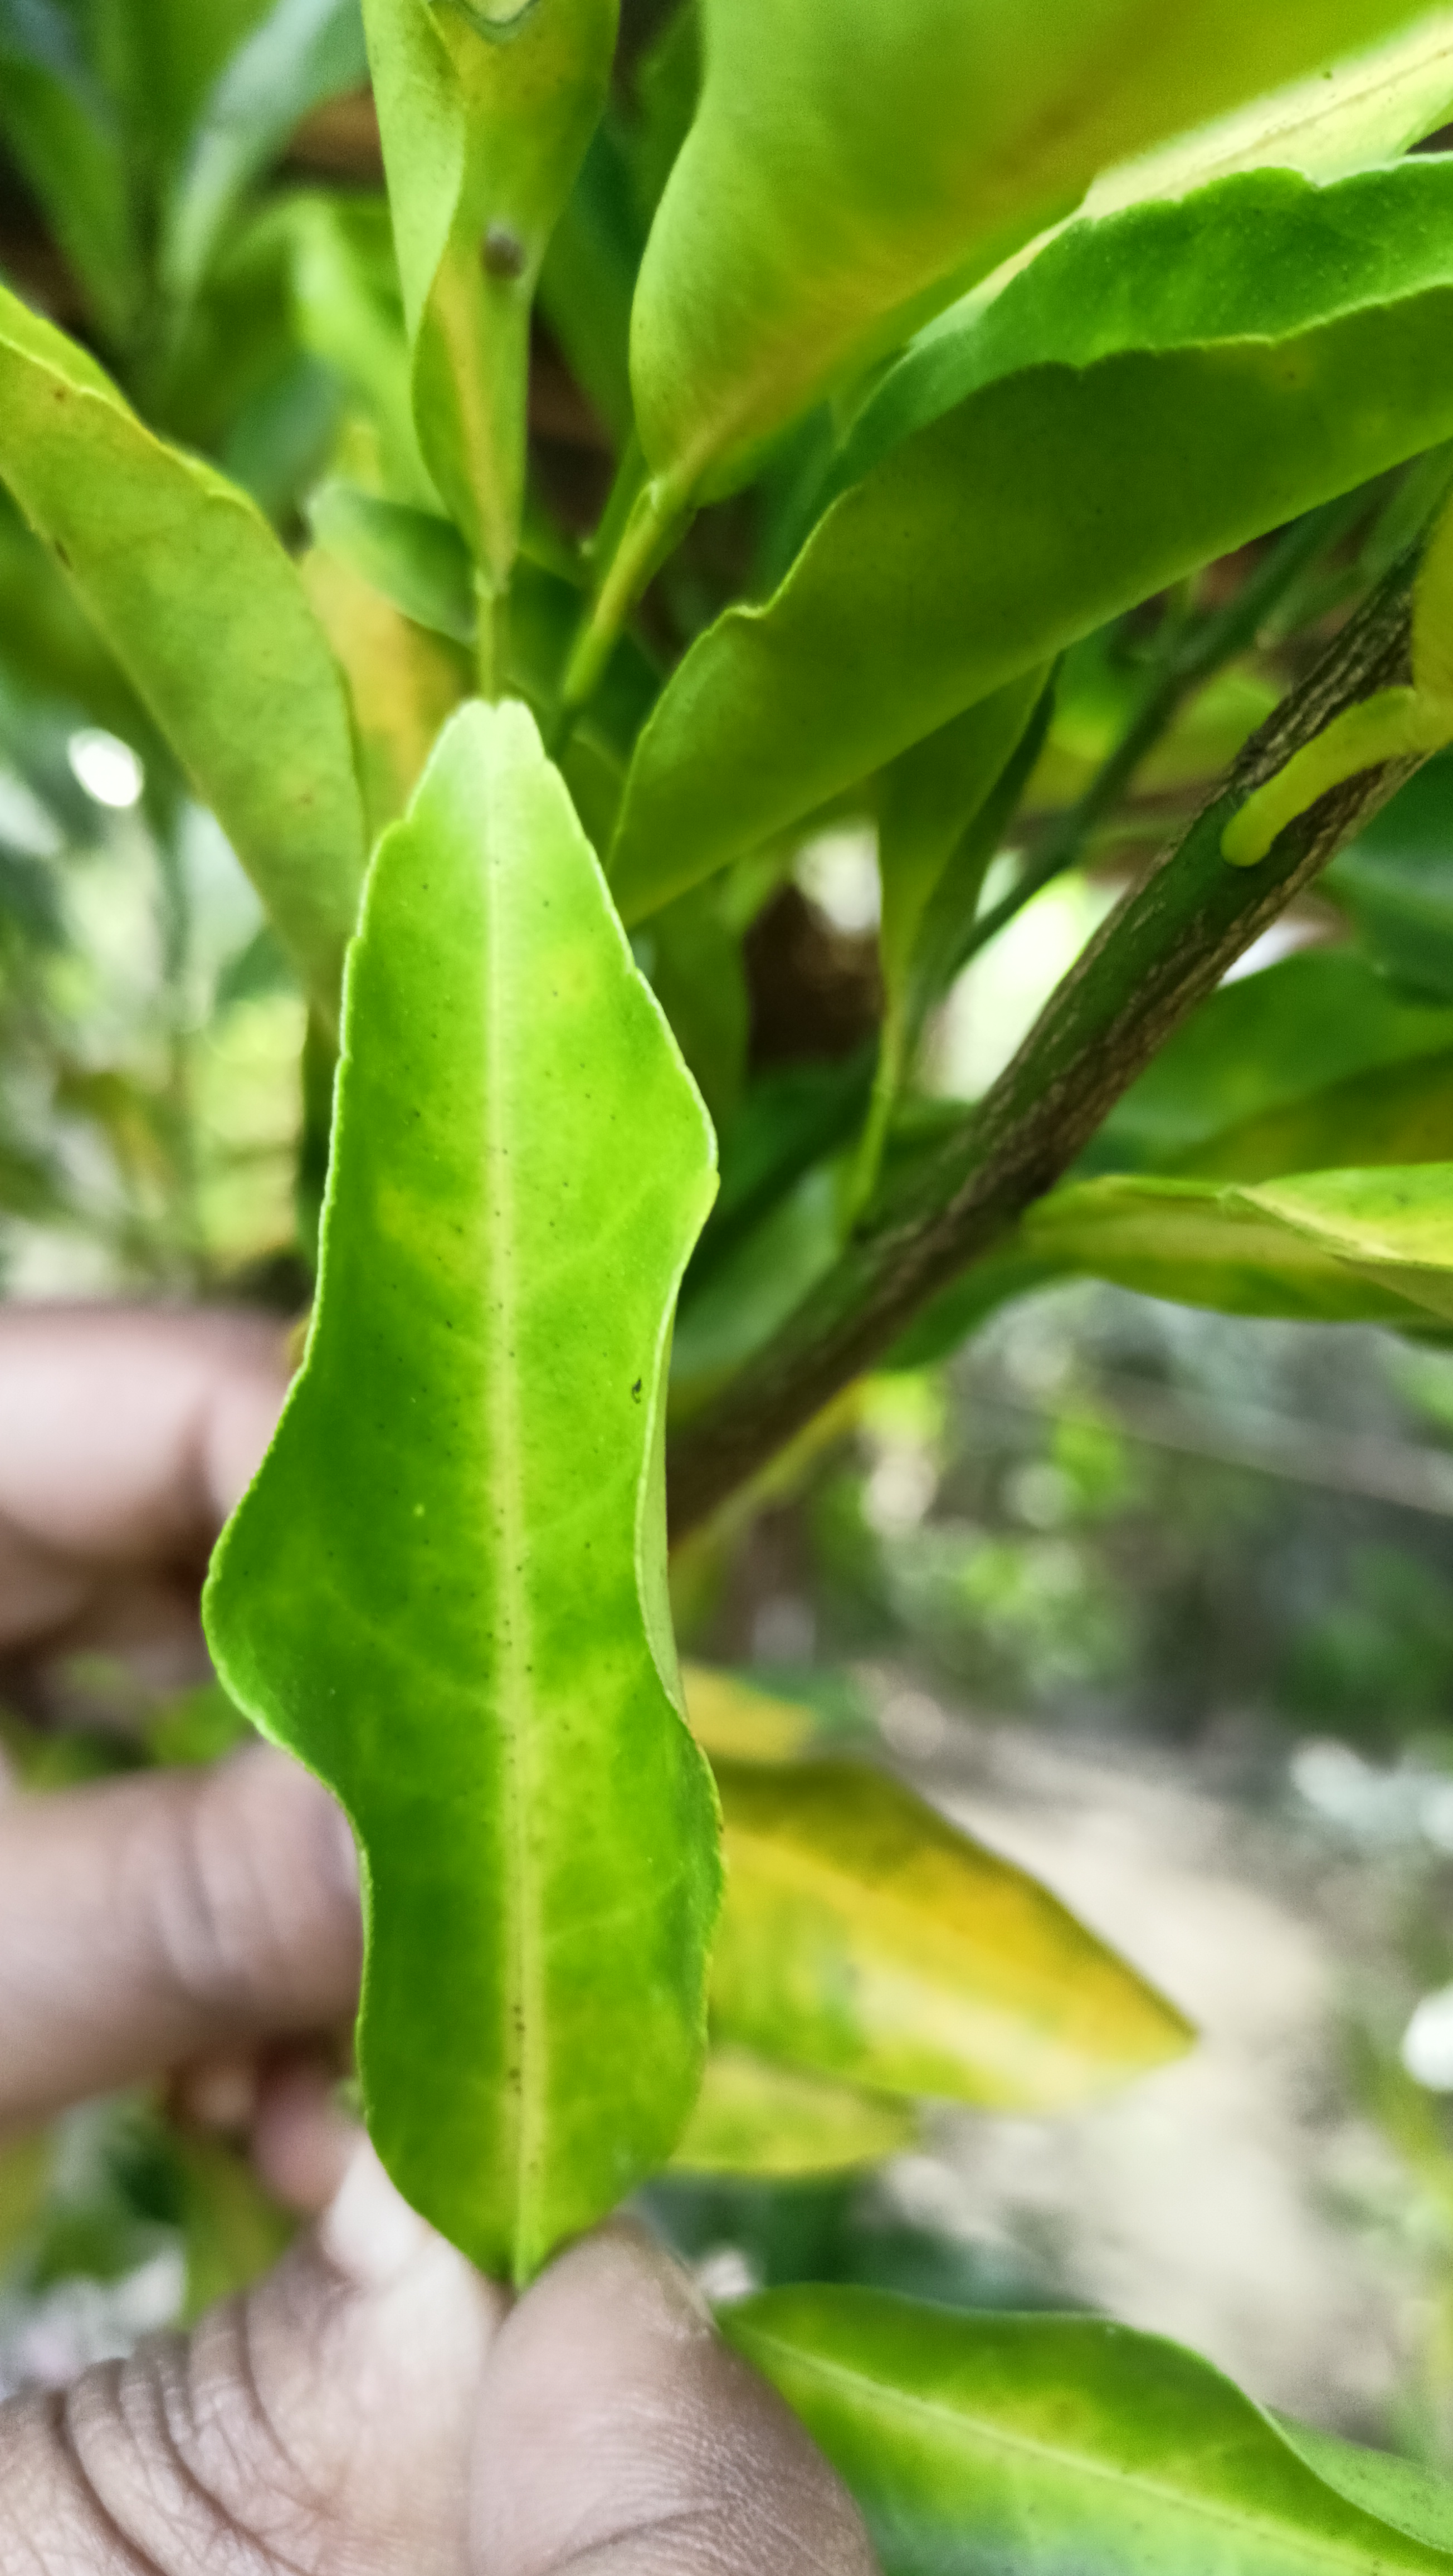
Mandarin leaf variety: Darjeling